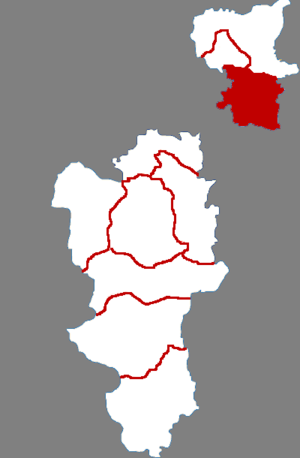
Le xian de Xianghe est un district administratif de la province du Hebei en Chine. Il est placé sous la juridiction de la ville-préfecture de Langfang.